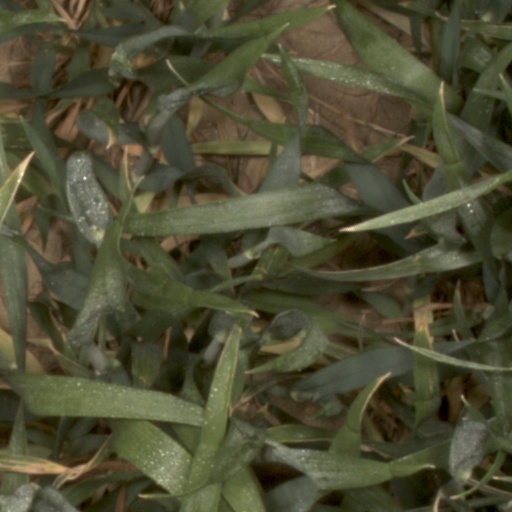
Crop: wheat